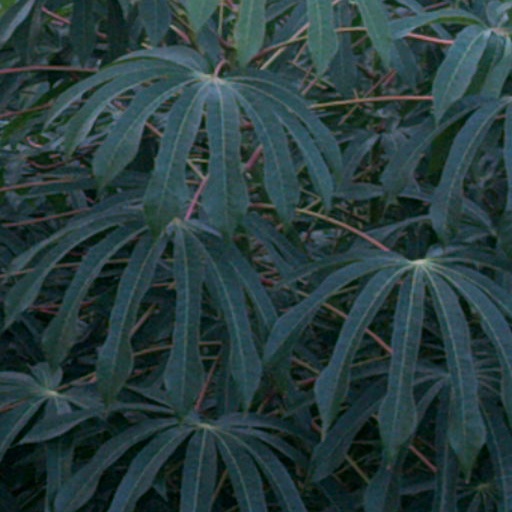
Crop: cassava